Tallaganda National Park

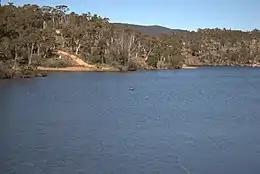
Captains Flat dammed lake

The national park gives its name to "Phallocephale tallagandensis", a species of velvet worm that is known to occur there.